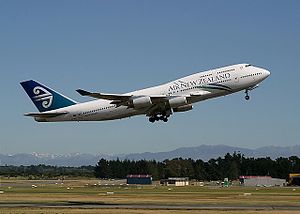
Air New Zealand
En Air New Zealand Boeing 747
Air New Zealand er New Zealands nationale flyselskab og et af medlemmerne af Star Alliance.